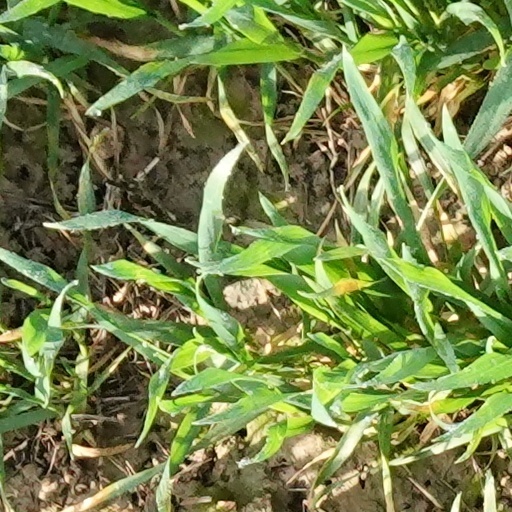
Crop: wheat